John Angell James

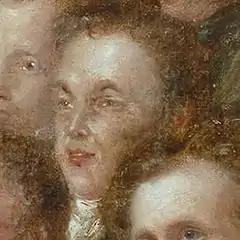
John Angell James portrayed in "The Anti-Slavery Society Convention", 1840, by Benjamin Robert Haydon

During the early years in Birmingham, James's congregation was comparatively small. His predecessor Jehoiada Brewer had moved in 1802, to Livery Street, and much of the congregation had gone with him.